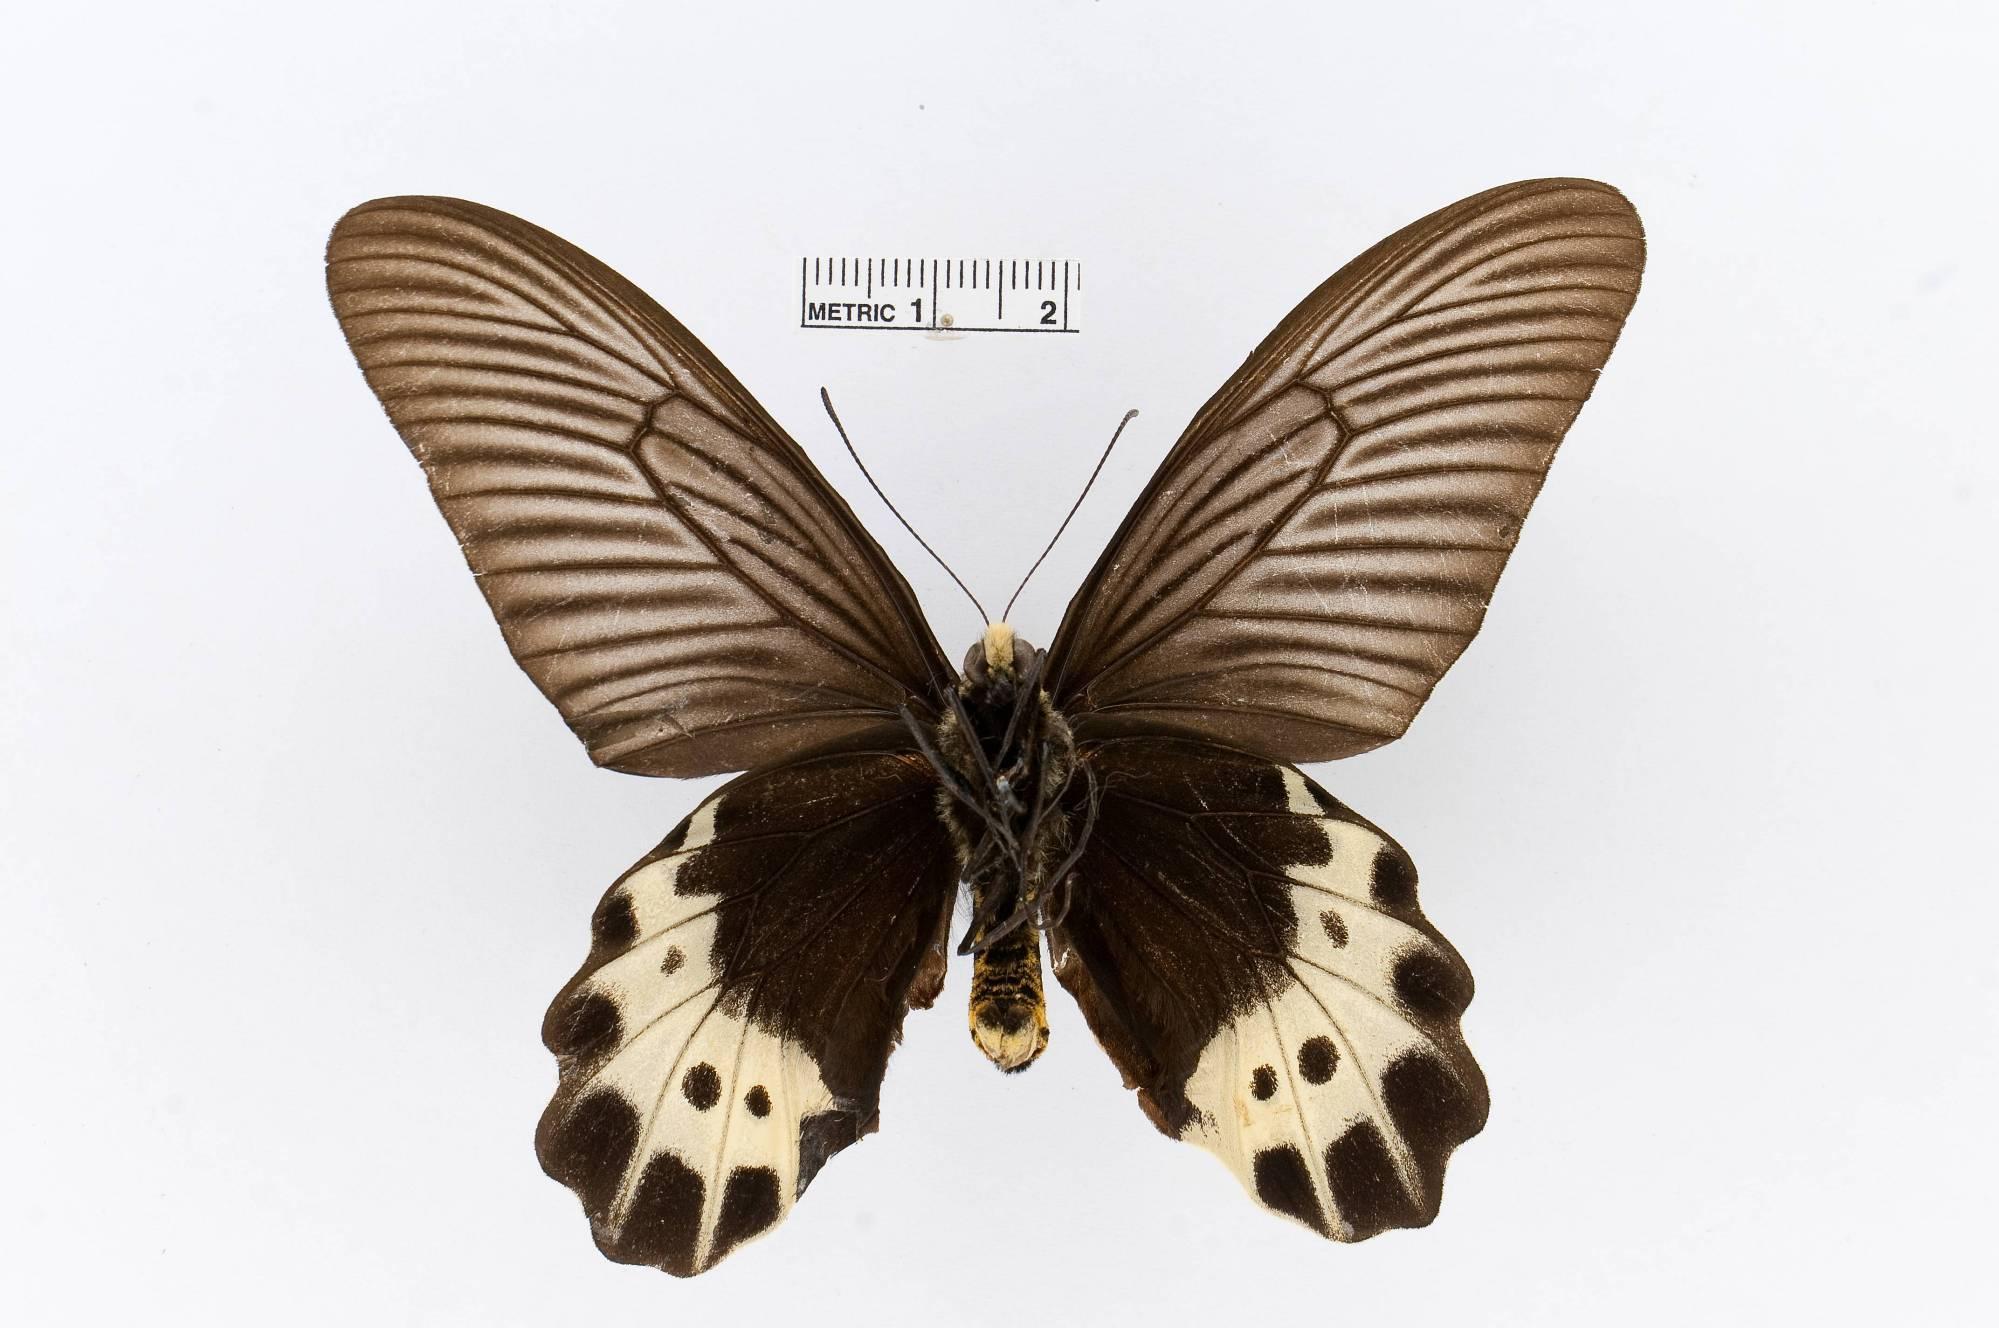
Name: Atrophaneura sycorax
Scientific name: Atrophaneura sycorax
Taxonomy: Animalia, Arthropoda, Insecta, Lepidoptera, Papilionidae, Papilioninae
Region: [Not Stated]
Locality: [Not Stated]
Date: [Not Stated]